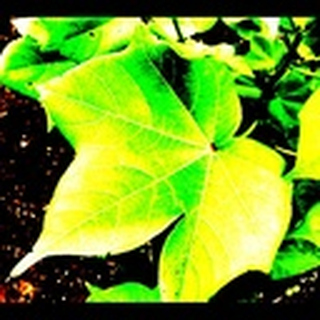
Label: healthy_cotton